Stockwood Park

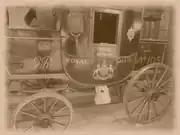
Royal Mail Horse Drawn cart by David Marchant

Stockwood Discovery Centre, in the 18th century stables of the former Stockwood House, has displays of rural crafts and trades. They are representative of life in Bedfordshire before the Industrial Revolution. The collection was amassed by T. W. Bagshawe.